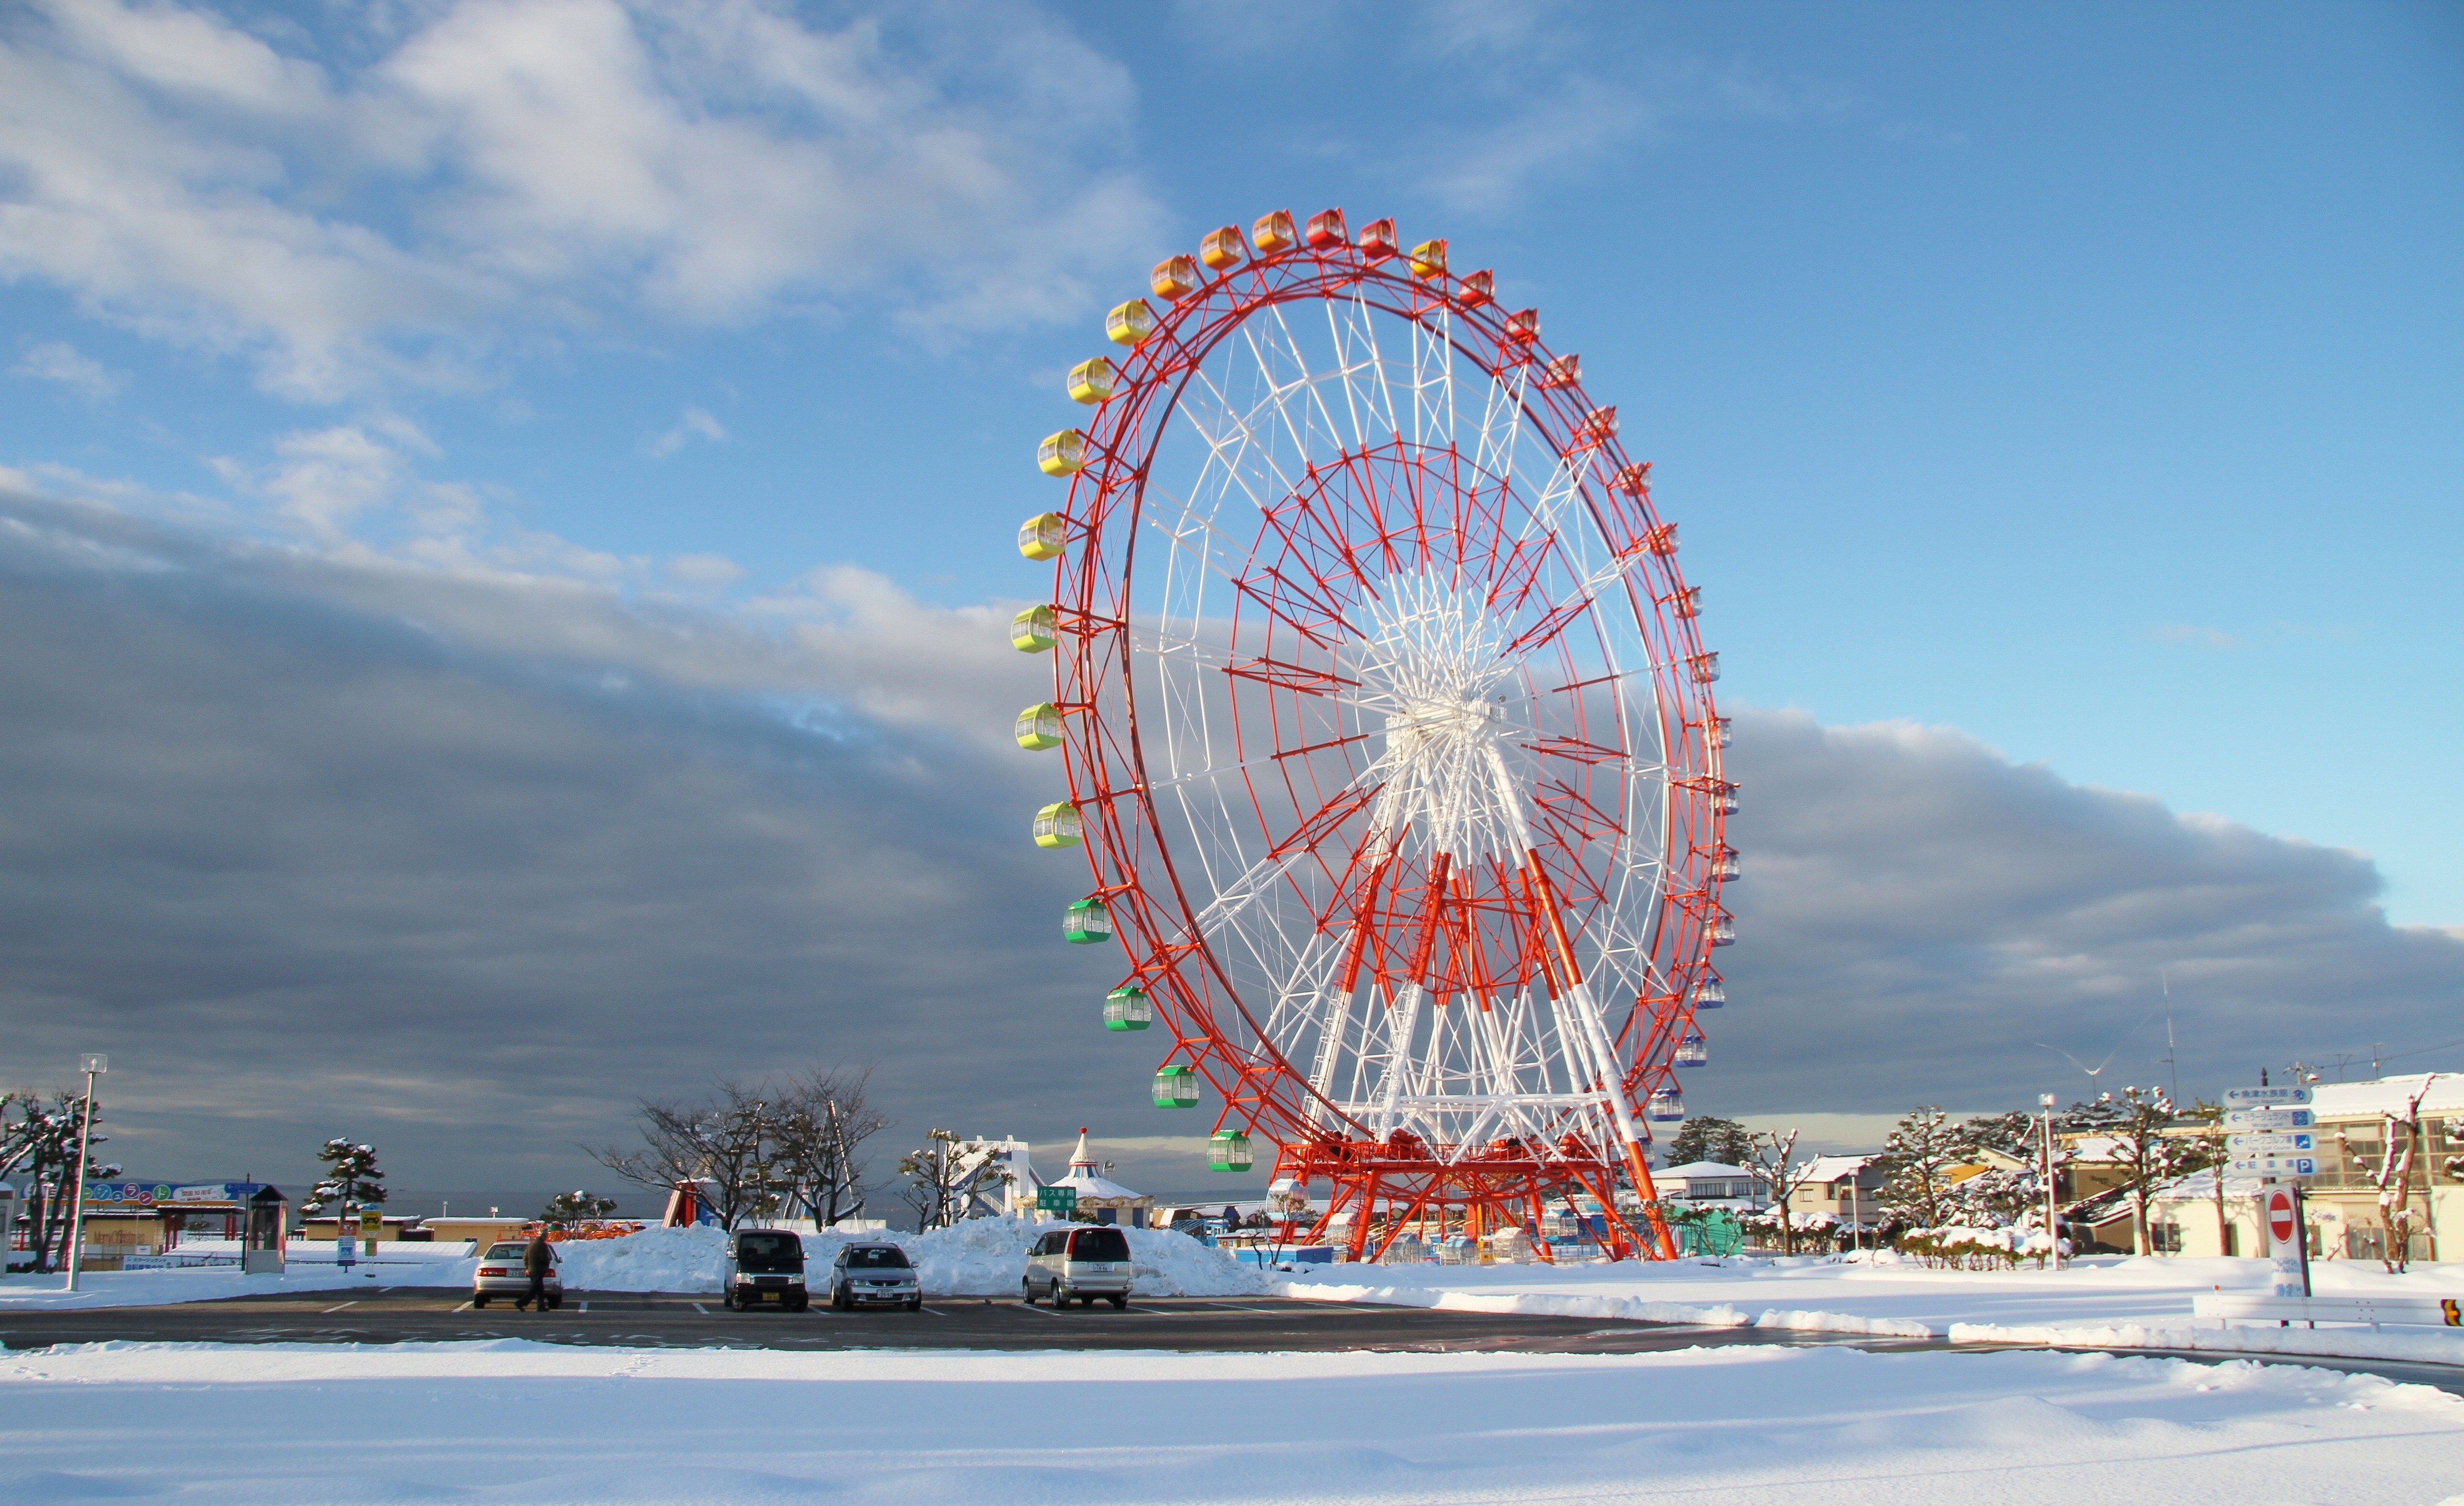
snow, cold, winter, sky, recreation, ferris wheel, amusement park, scenic, park, ride, japan, trees, outside, clouds, buildings, tourist attraction, vehicles, amusement ride, outdoor recreation, geographical feature, atmosphere of earth, sport venue, ouzu